Thiamine deficiency

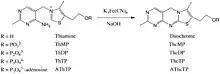
Oxidation of thiamine derivatives to fluorescent thiochromes by potassium ferricyanide under alkaline conditions

A positive diagnosis test for thiamine deficiency involves measuring the activity of the enzyme transketolase in erythrocytes (Erythrocyte transketolase activation assay). Alternatively, thiamine and its phosphorylated derivatives can directly be detected in whole blood, tissues, foods, animal feed, and pharmaceutical preparations following the conversion of thiamine to fluorescent thiochrome derivatives (thiochrome assay) and separation by high-performance liquid chromatography (HPLC). Capillary electrophoresis (CE) techniques and in-capillary enzyme reaction methods have emerged as alternative techniques in quantifying and monitoring thiamine levels in samples.